2018 WTA Finals

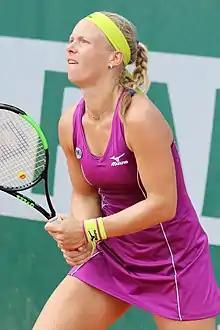
Kiki Bertens qualified for her first WTA Finals due to Halep's withdrawal.

On 18 October, Kiki Bertens secured the final spot after Simona Halep withdrew.